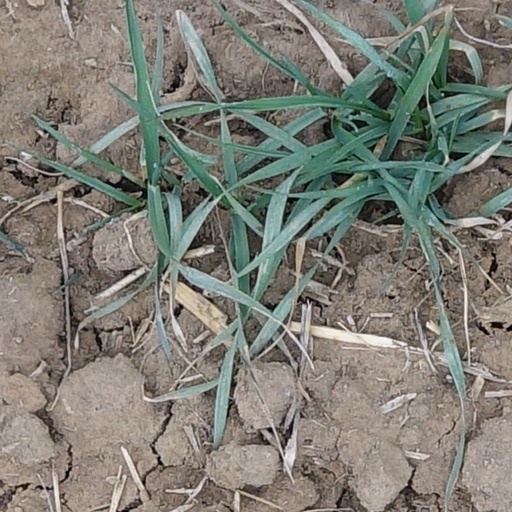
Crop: wheat